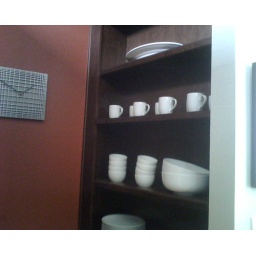
shelf in kitchen